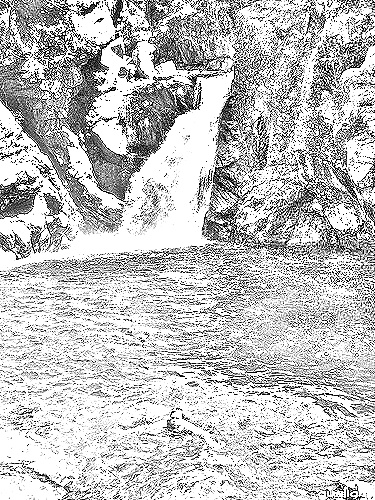
Portrait style: Sketch Portrait